María Enriqueta Camarillo

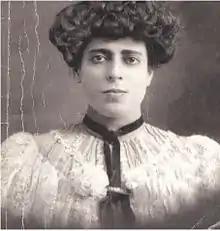

María Enriqueta Camarillo (also known as María Enriqueta Camarillo y Roa de Pereyra) (1872–1968) was a Mexican poet-novelist, short story writer and translator. She was widely recognized for her works, with schools and libraries named after her, as well as a bust by Spanish sculptor Mariano Benlliure erected in Hidalgo Park in Mexico City in her honor. She received the 1923 literary prize from the Académie française for her novel "El Secreto". She was awarded a collaborative partnership in 1927 with the Real Academia Hispano-Americana de Ciencias y Artes of Cádiz for her textbook "Rosas de la Infancia." For the same work, she also received the prize for best children's literature from the Literary Salon of the Universal Exposition in Seville, Spain. Camarillo was granted the Order of Isabella the Catholic in 1947 and in 1948 received the Civil Order of Alfonso X, the Wise.